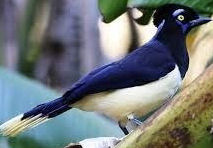
Species: PLUSH CRESTED JAY
Scientific name: CYANOCORAX CHRYSOPS
ImageNet parent category: jay